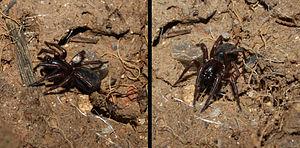
Famille
Coelotes est un genre d'araignées aranéomorphes de la famille des Agelenidae.
Coelotes terrestris, le coelote terrestre, est une espèce d'araignées aranéomorphes de la famille des Agelenidae.